Anyentyuwe

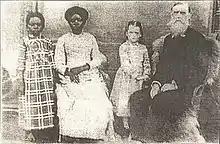
Anyentyuwe and Dr. Nassau with daughters

When Anyentyuwe completed her studies, she began teaching at the Mission School. Before his death, her father had asked her to promise that she would maintain her virtue, and remain with the missionaries, and Anyentuwe took this promise seriously. She worked at the school for many years, for low wages, rationed food, and often being mistreated by the male American missionaries. Her work there only ended after she Anyentuwe reported being raped by 2 of the missionaries at the Mission. She was not believed, and was banished from the only place she'd called home since she was a small child.